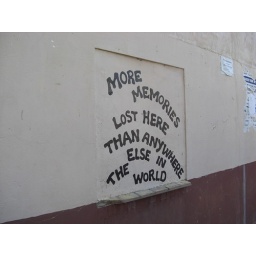
wall sign in vf